List of Austin City Limits lineups by year

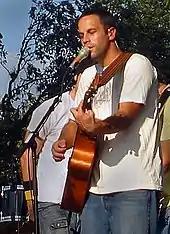
Jack Johnson at ACL 2004

The 2004 festival took place on September 17, 18 and 19. It had eight stages and, on the second day, a top attendance of 75,000 people. This spike in attendance forced the festival promoters to lower capacity per the request of surrounding neighborhood associations.